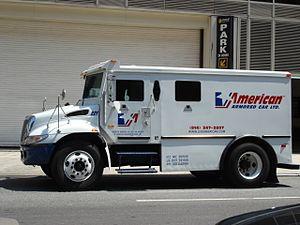
Camion blindé américain. עברית: מכונית משוריינת בארצות הברית. 日本語: アメリカの貴重品輸送車.
Un fourgon blindé, ou camion blindé, est un camion ou une camionnette utilisé pour le transport de fonds, dont les parois sont blindées pour résister à des tentatives de vol ou de détournement.